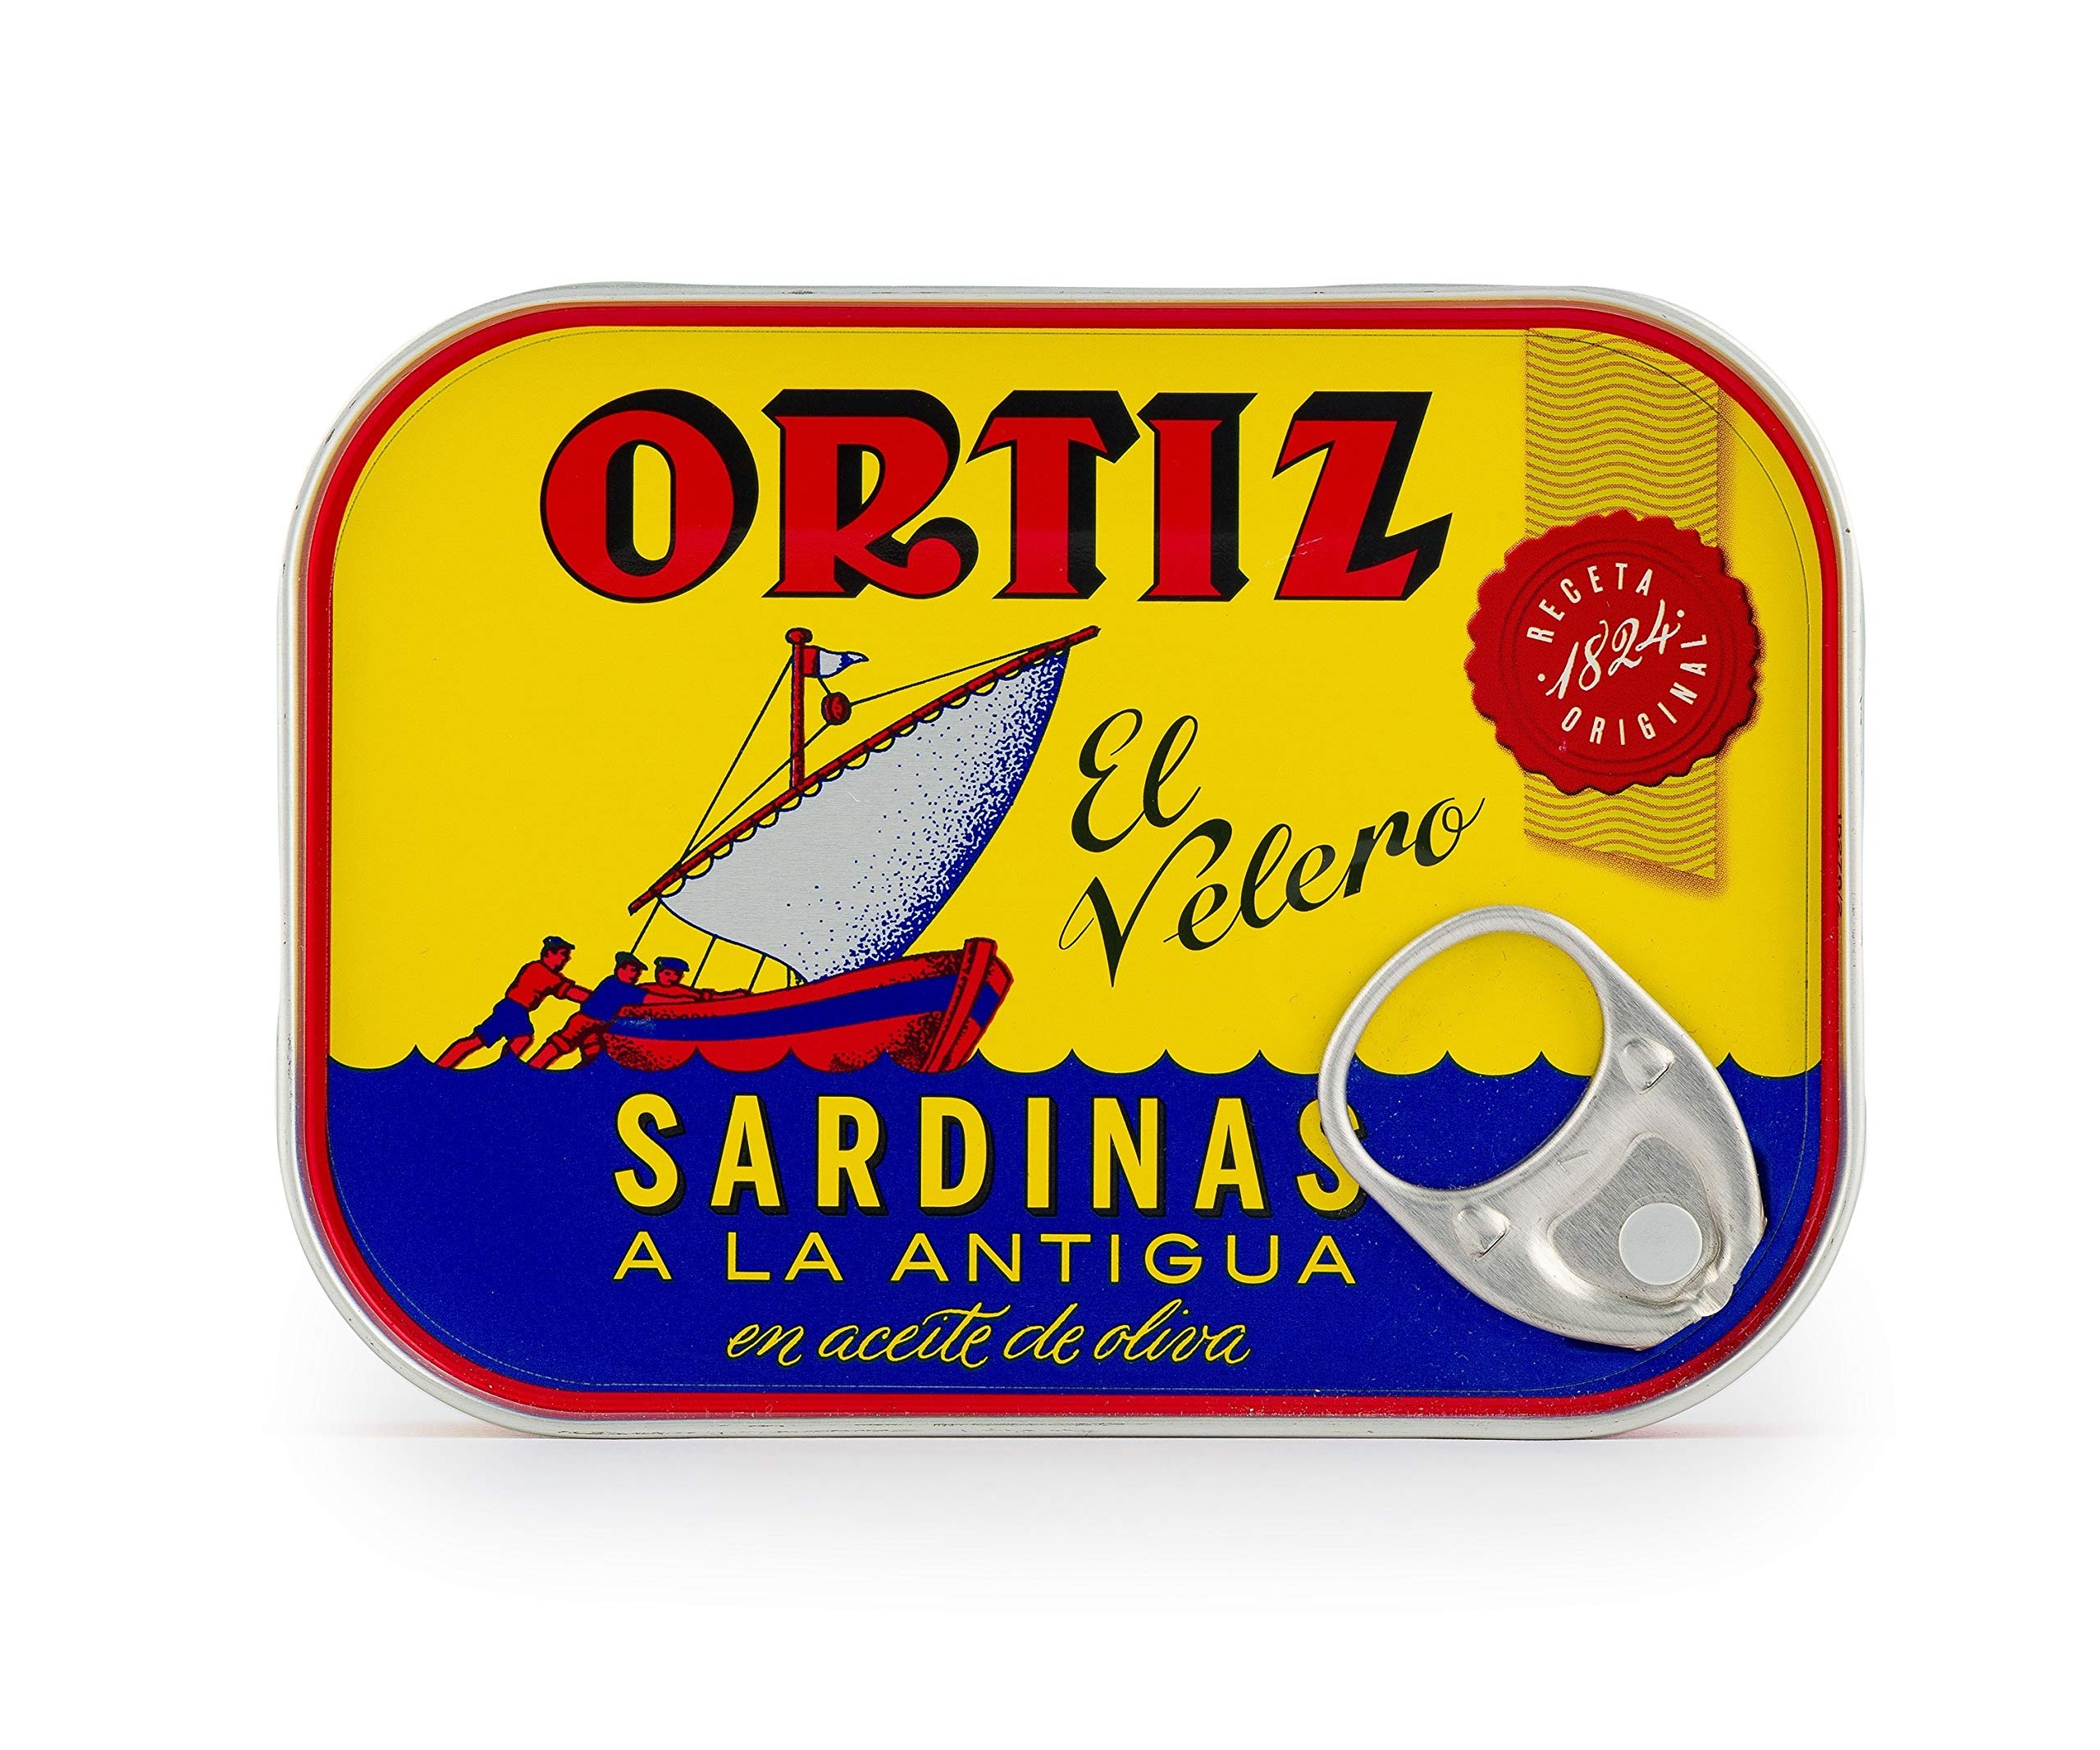
Item Name: Ortiz Sardines A la Antiqua 'Old Style', Moist and Tender, Wild Caught in Spain and Hand-Packed in Premium Extra Virgin Olive Oil, Enjoy in Salads, Sandwiches and on Toast, 4.9oz Can (Pack of 2)
Bullet Point 1: SARDINES IN OLIVE OIL: Enjoy premium quality sardines that take a quick lunch from modest to marvelous. Generous in size, smooth in texture, and full of flavor, Ortiz sardines in olive oil are the best you’ll ever taste.
Bullet Point 2: QUALITY YOU CAN TASTE: Ortiz sardines in olive oil are so much better than sardines in water, or even other brands of sardines canned in olive oil. The difference is an outcome of our traditional fishing and packaging methods, which are better for the environment, and for you. Caught sustainable, prepared with classic Spanish technique, and packed in high quality olive oil, our sardines melt in your mouth with an unparalleled buttery smoothness and rich flavor.
Bullet Point 3: HEALTHY, CONVENIENT & VERSATILE: Packed with protein and omega-3 fatty acids, sardines are a wonderful addition to your diet. When canned in olive oil, sardines are also very convenient, with a long shelf-life (you may want to keep them intentionally as they get better with age!) For a delicious, healthy breakfast or lunch, just serve our sardines on lightly toasted bread, with a drizzle of the olive oil.
Bullet Point 4: BROUGHT TO YOU FROM SPAIN: Ortiz sardines are caught in the Cantabrian Sea, off the northern coast of Spain. To ensure you get sardines of the highest quality, the fish are wild-caught during the natural fishing season, then hand cleaned and briefly fried over in olive oil, before packaging.
Bullet Point 5: CONSERVAS ORTIZ: For over 130 years, our family-run company has been bringing you superior canned fish, distinguished by its exceptional flavor and texture. Our commitment to traditional, ecologically friendly fishing and handling techniques ensures your product is as authentically tasty as it was all those years ago.
Product Description: <p>Established in 1891 by Bernardo Ortiz de Zarate of Vizcaya, Spain, the world-renowned Ortiz seafood company is today still operated by the family's fifth generation of food artisans. Conservas Ortiz takes painstaking care over the origin and freshness of every fish prepared.</p>
Value: 9.8
Unit: Ounce

Price: 24.35